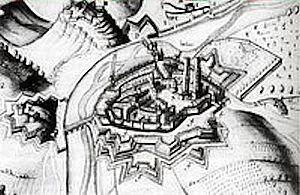
Siège d'Alès 1629
Le siège d'Alès est la dernière opération militaire effectuée par le roi de France, Louis XIII, contre les Protestants. La prise de la ville d'Alès, en 1629, par les forces royales met un terme aux rébellions huguenotes.